Isocost

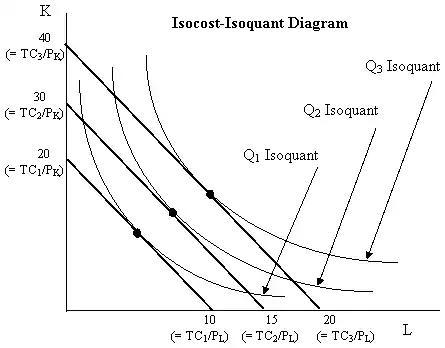
Isocost v. Isoquant Graph. Each line segment is an isocost line representing one particular level of total input costs, denoted TC in the graph and C in the article's text. "P" is the unit price of labor ("w" in the text) and "P" is the unit price of physical capital ("r" in the text).

In economics, an isocost line shows all combinations of inputs which cost the same total amount. Although similar to the budget constraint in consumer theory, the use of the isocost line pertains to cost-minimization in production, as opposed to utility-maximization. For the two production inputs labour and capital, with fixed unit costs of the inputs, the equation of the isocost line is